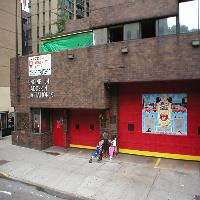
Weather: cloudy or overcast